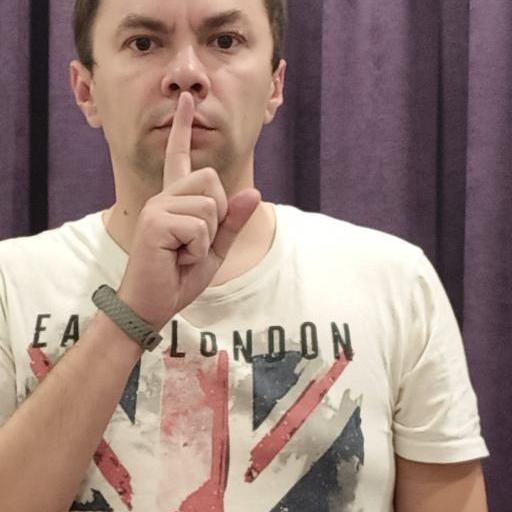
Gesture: mute